Master of the Schotten Altarpiece

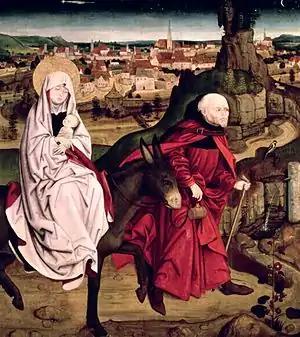
"The Flight into Egypt", from the Schotten Altarpiece (c. 1390). Currently held by the Schottenkirche, Vienna

The Master of the Schotten Altarpiece was a German painter, active in Nuremberg during the 14th and 15th centuries. His name is derived from an altarpiece dated to about 1390, which once stood in the church of St. Mary in Schotten. The altarpiece was dismantled in 1828.